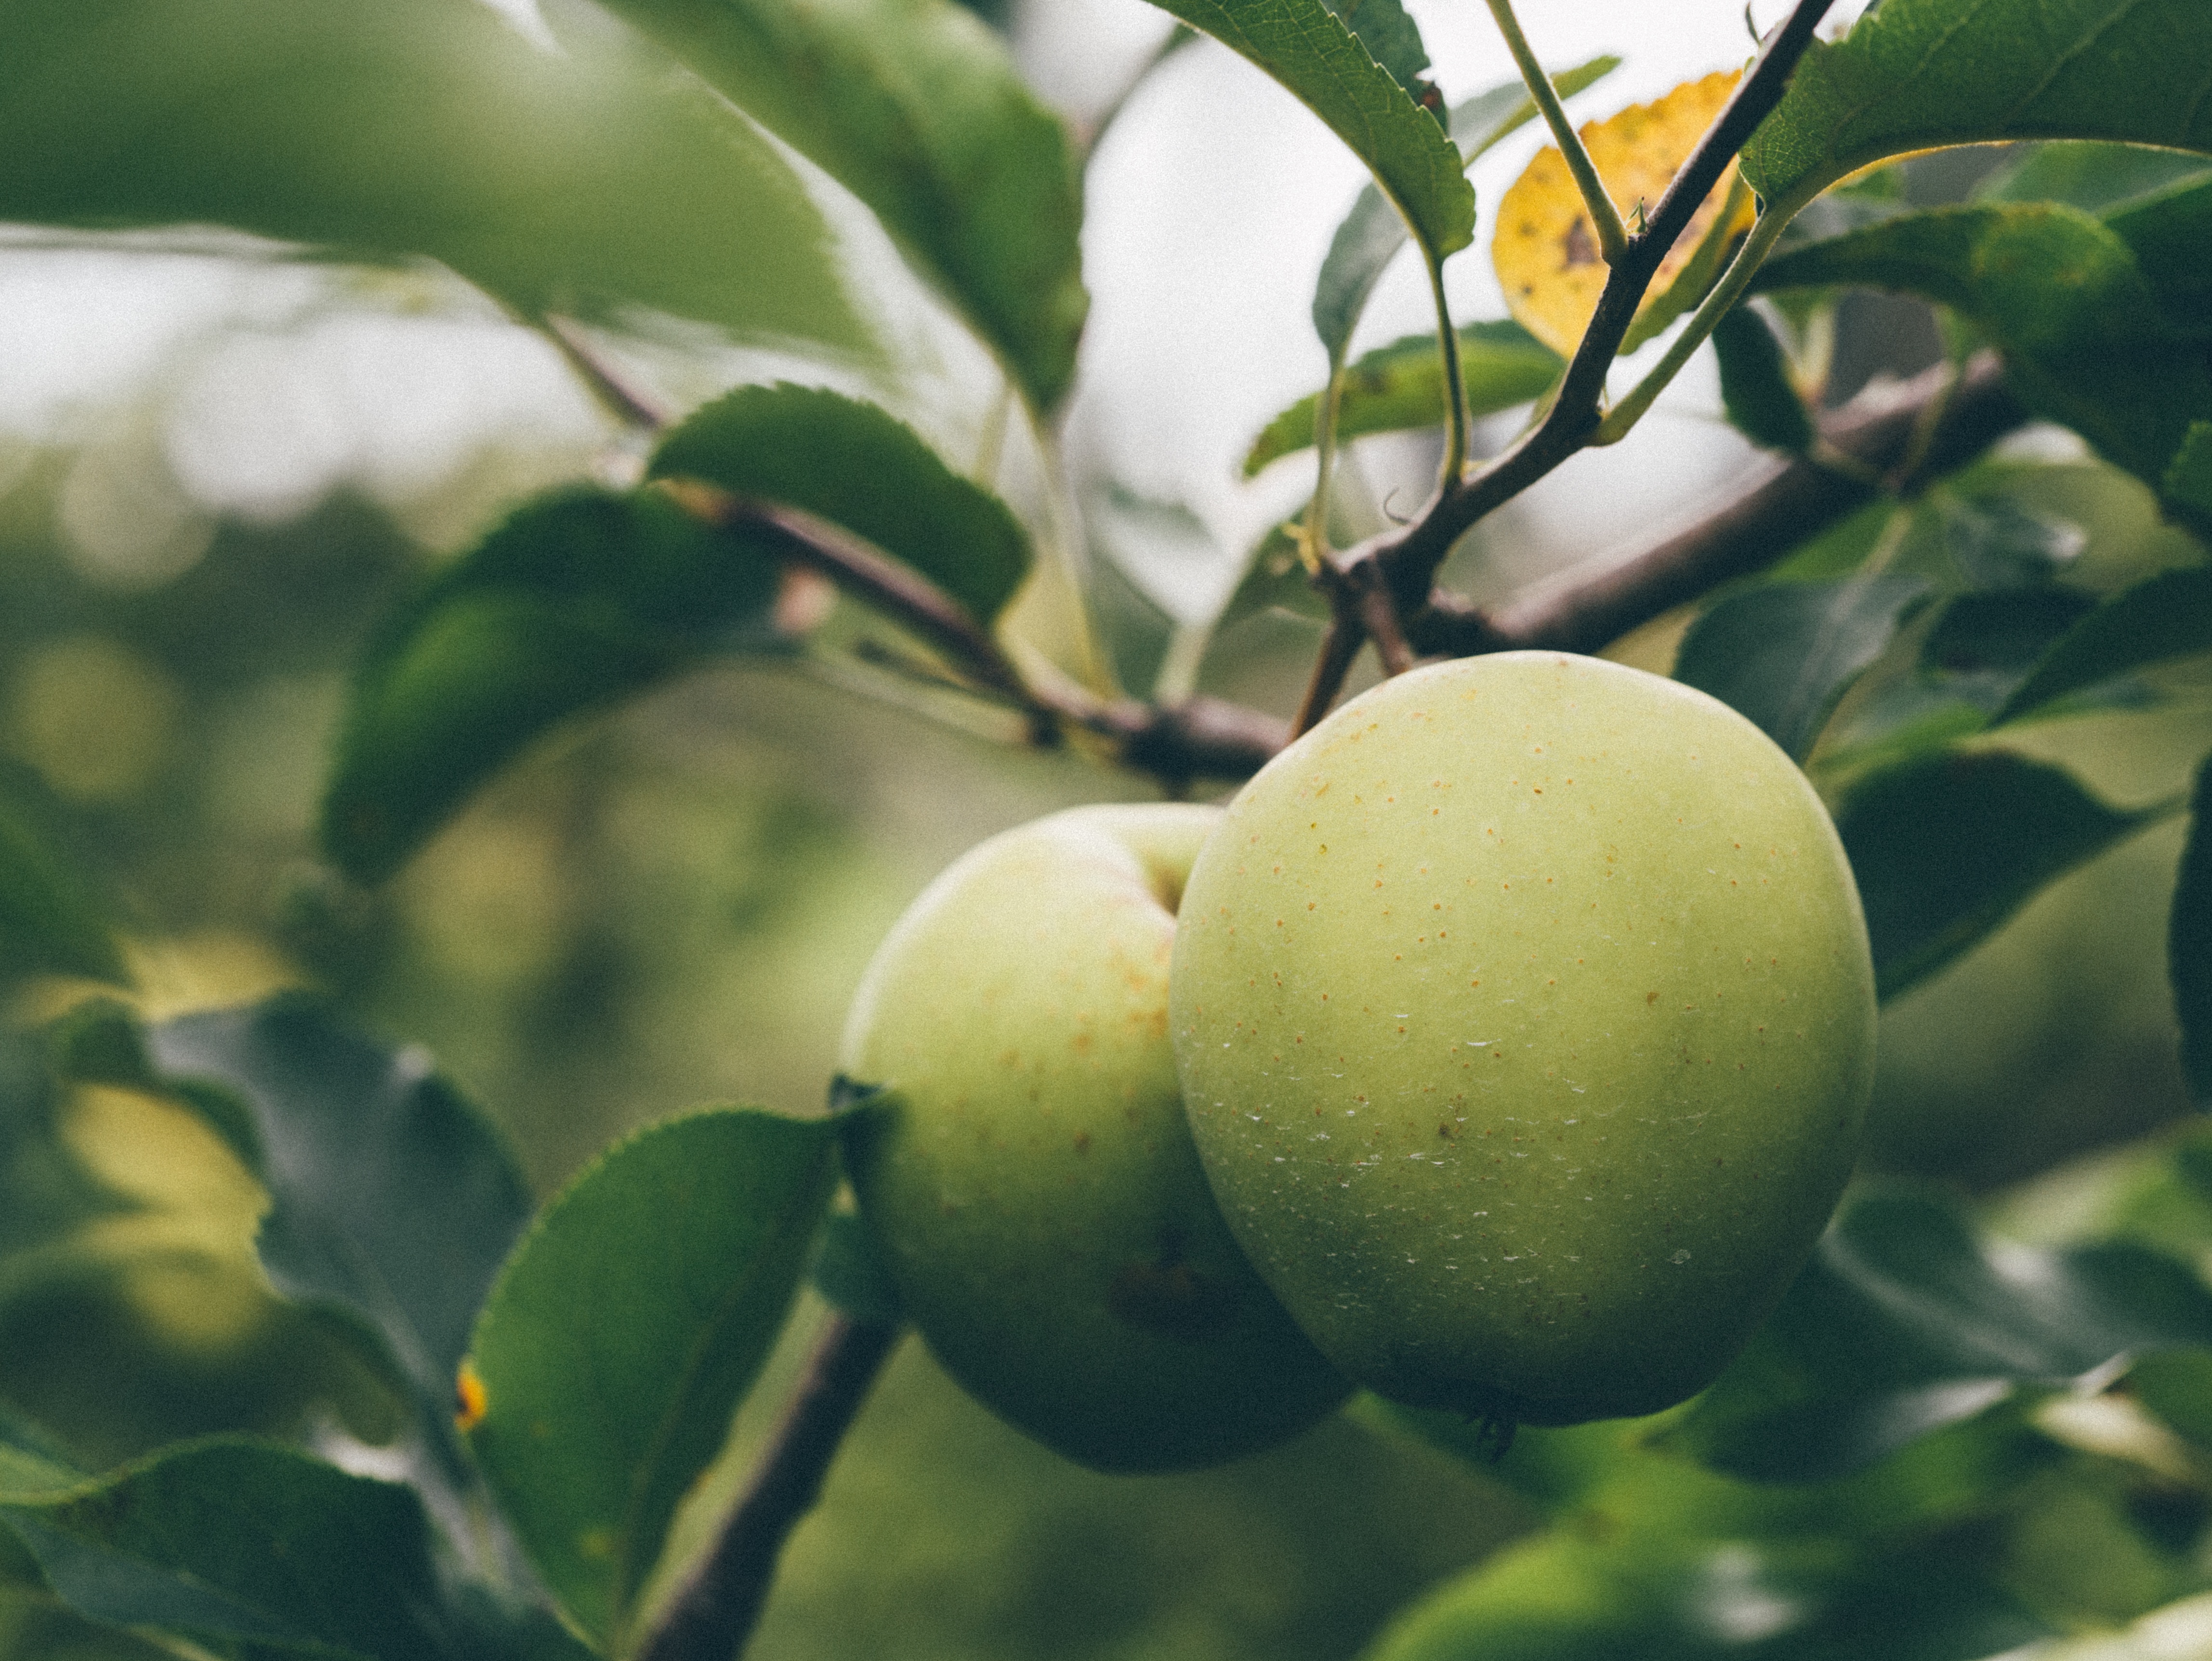
tree, nature, branch, plant, fruit, leaf, flower, food, green, produce, botany, flora, flowering plant, rose family, land plant